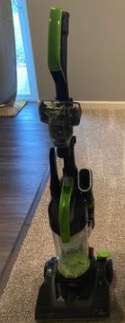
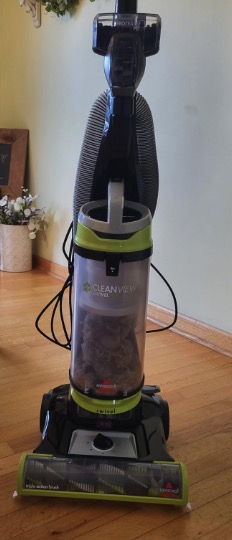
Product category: items_vacuum
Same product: no